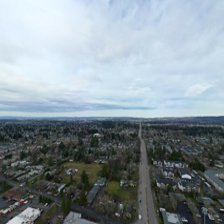
Label: streetView